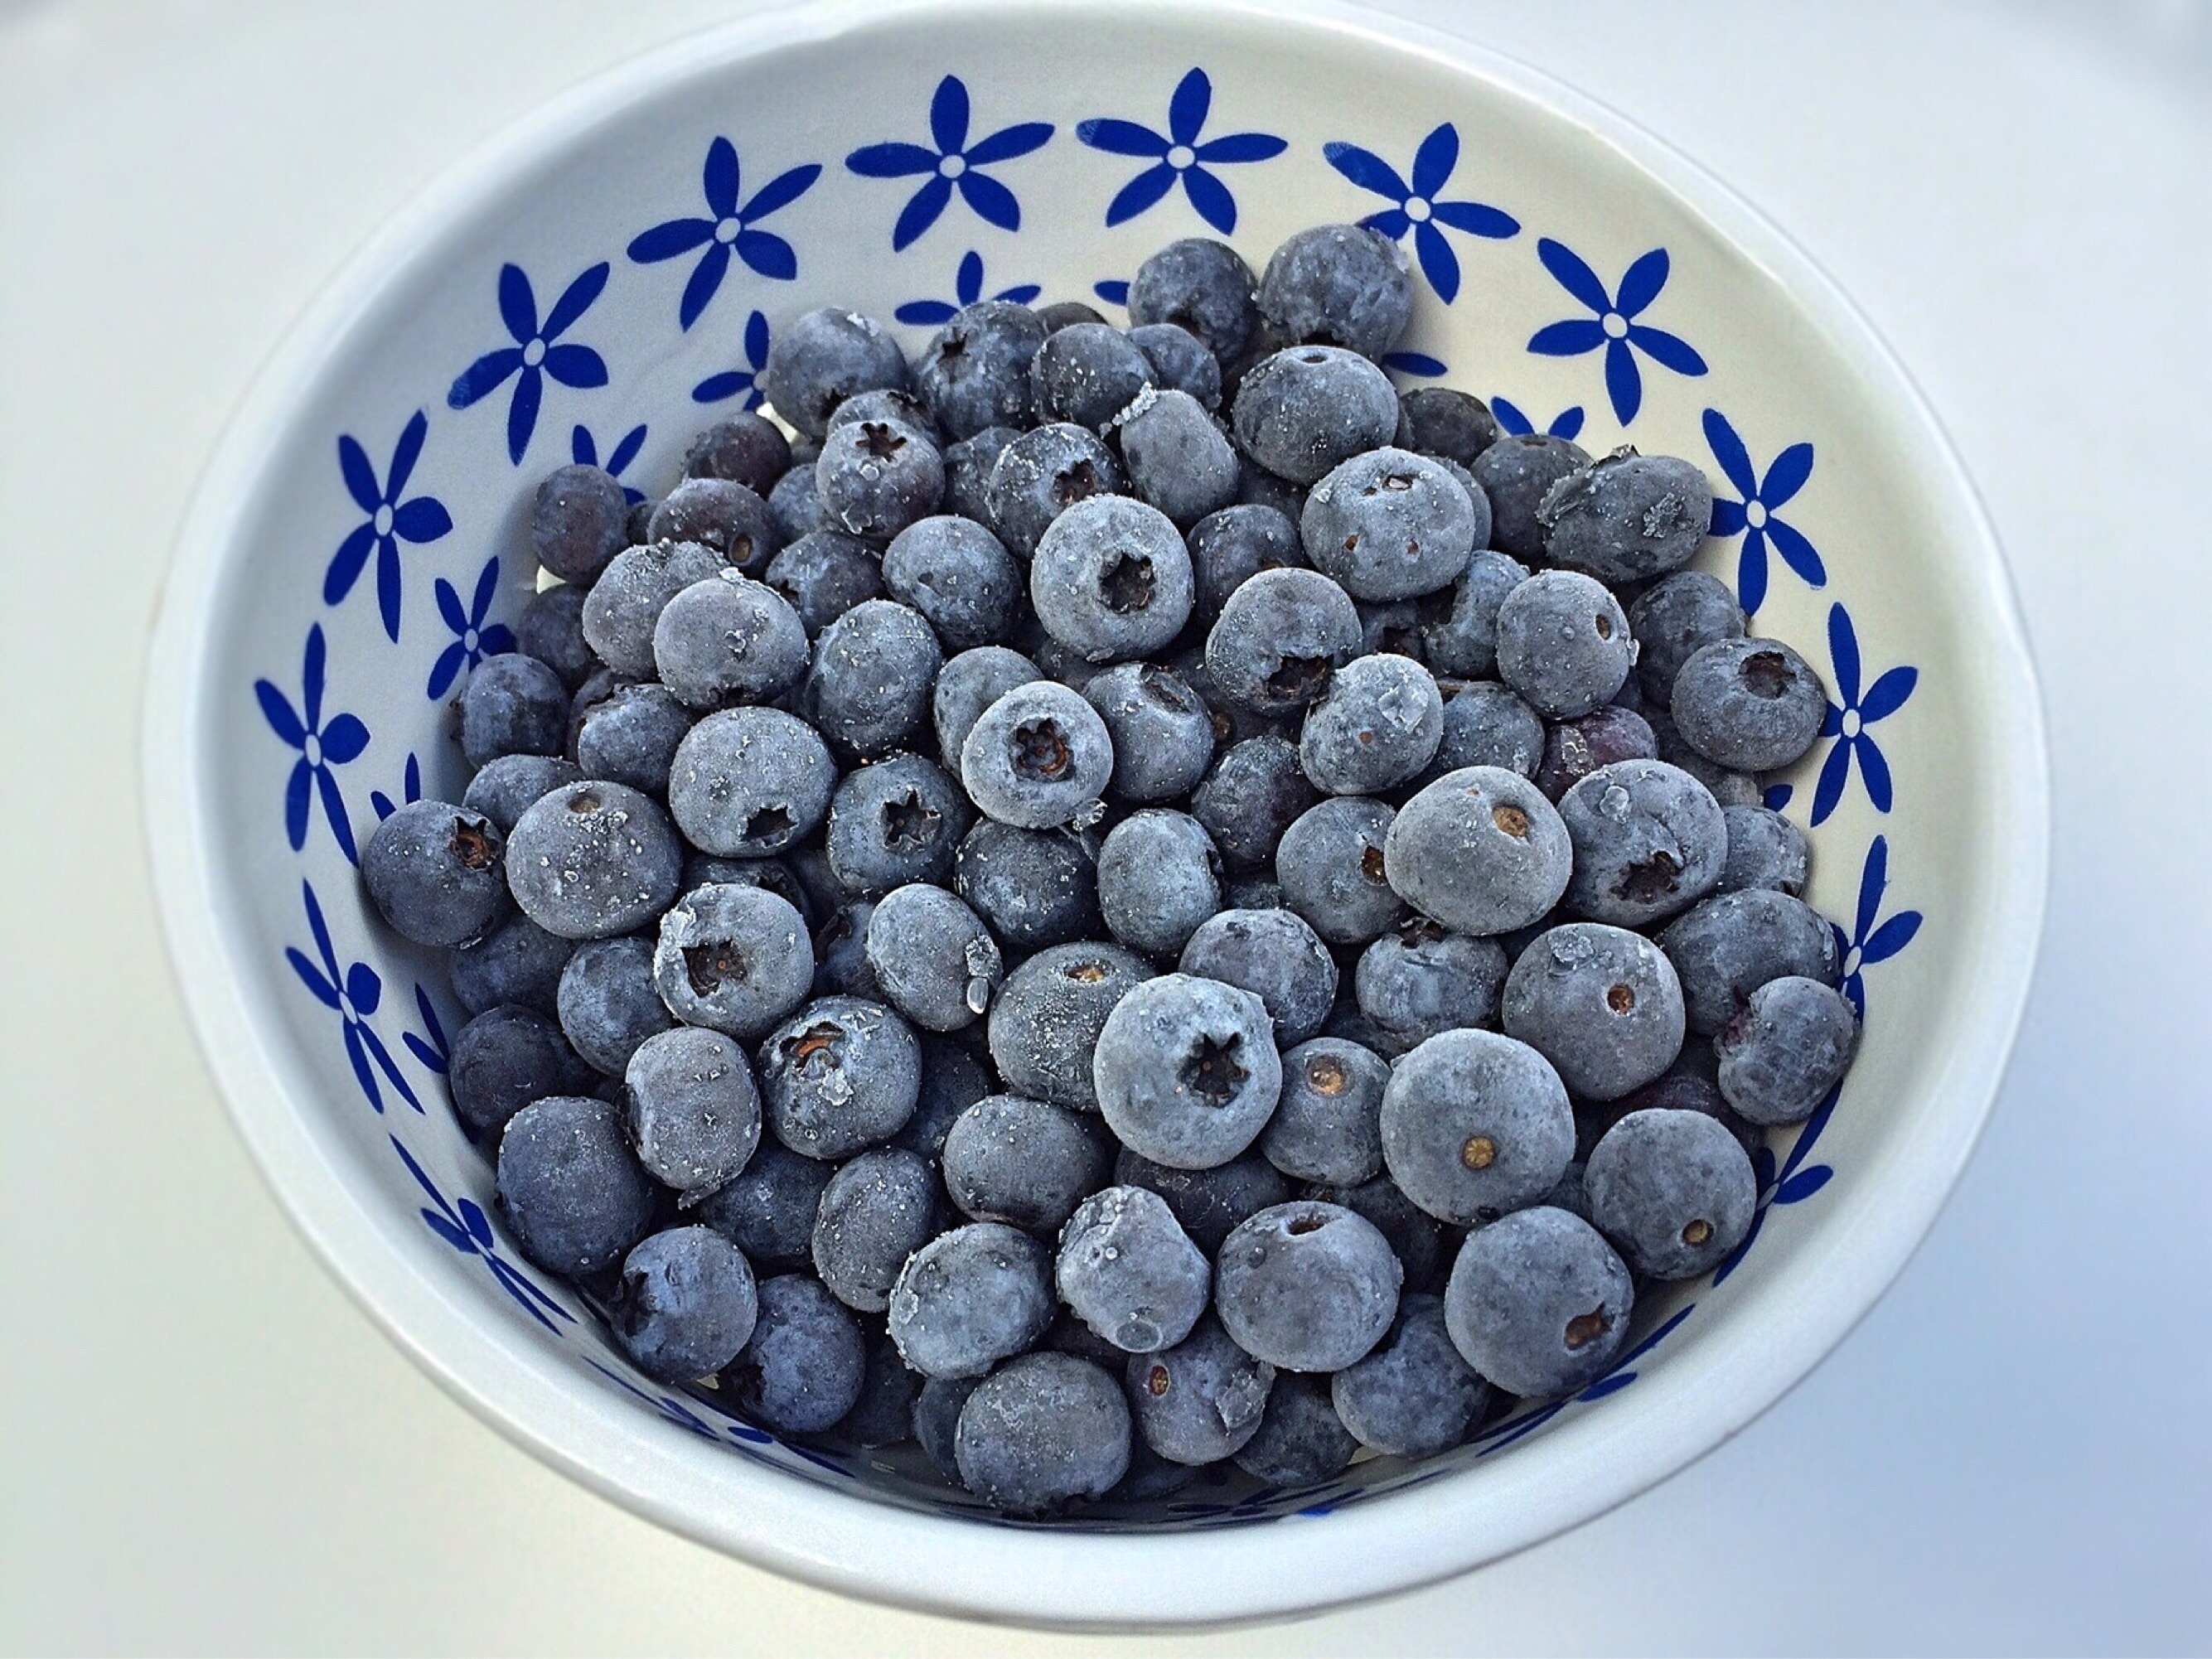
plant, fruit, berry, sweet, bowl, food, produce, blueberry, frozen, blackberry, blueberries, bilberry